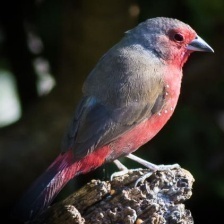
Species: AFRICAN FIREFINCH
Scientific name: LAGONOSTICTA RUBRICATA
ImageNet parent category: house_finch